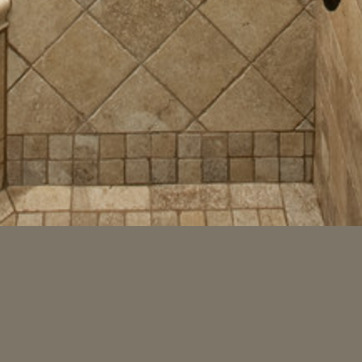
Material: tile